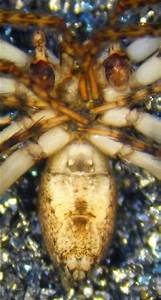
Label: spider